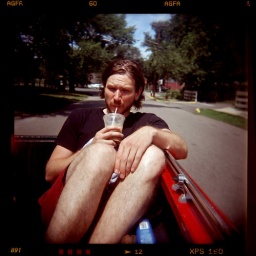
riding in dan's truck to the beach sipping on iced coffee.